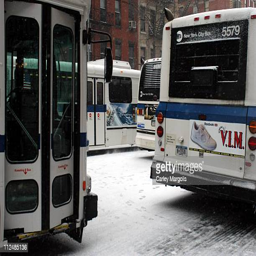
buses stranded during the winter storm